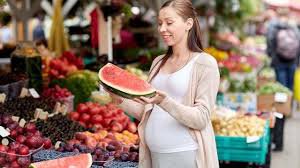
Label: Watermelon